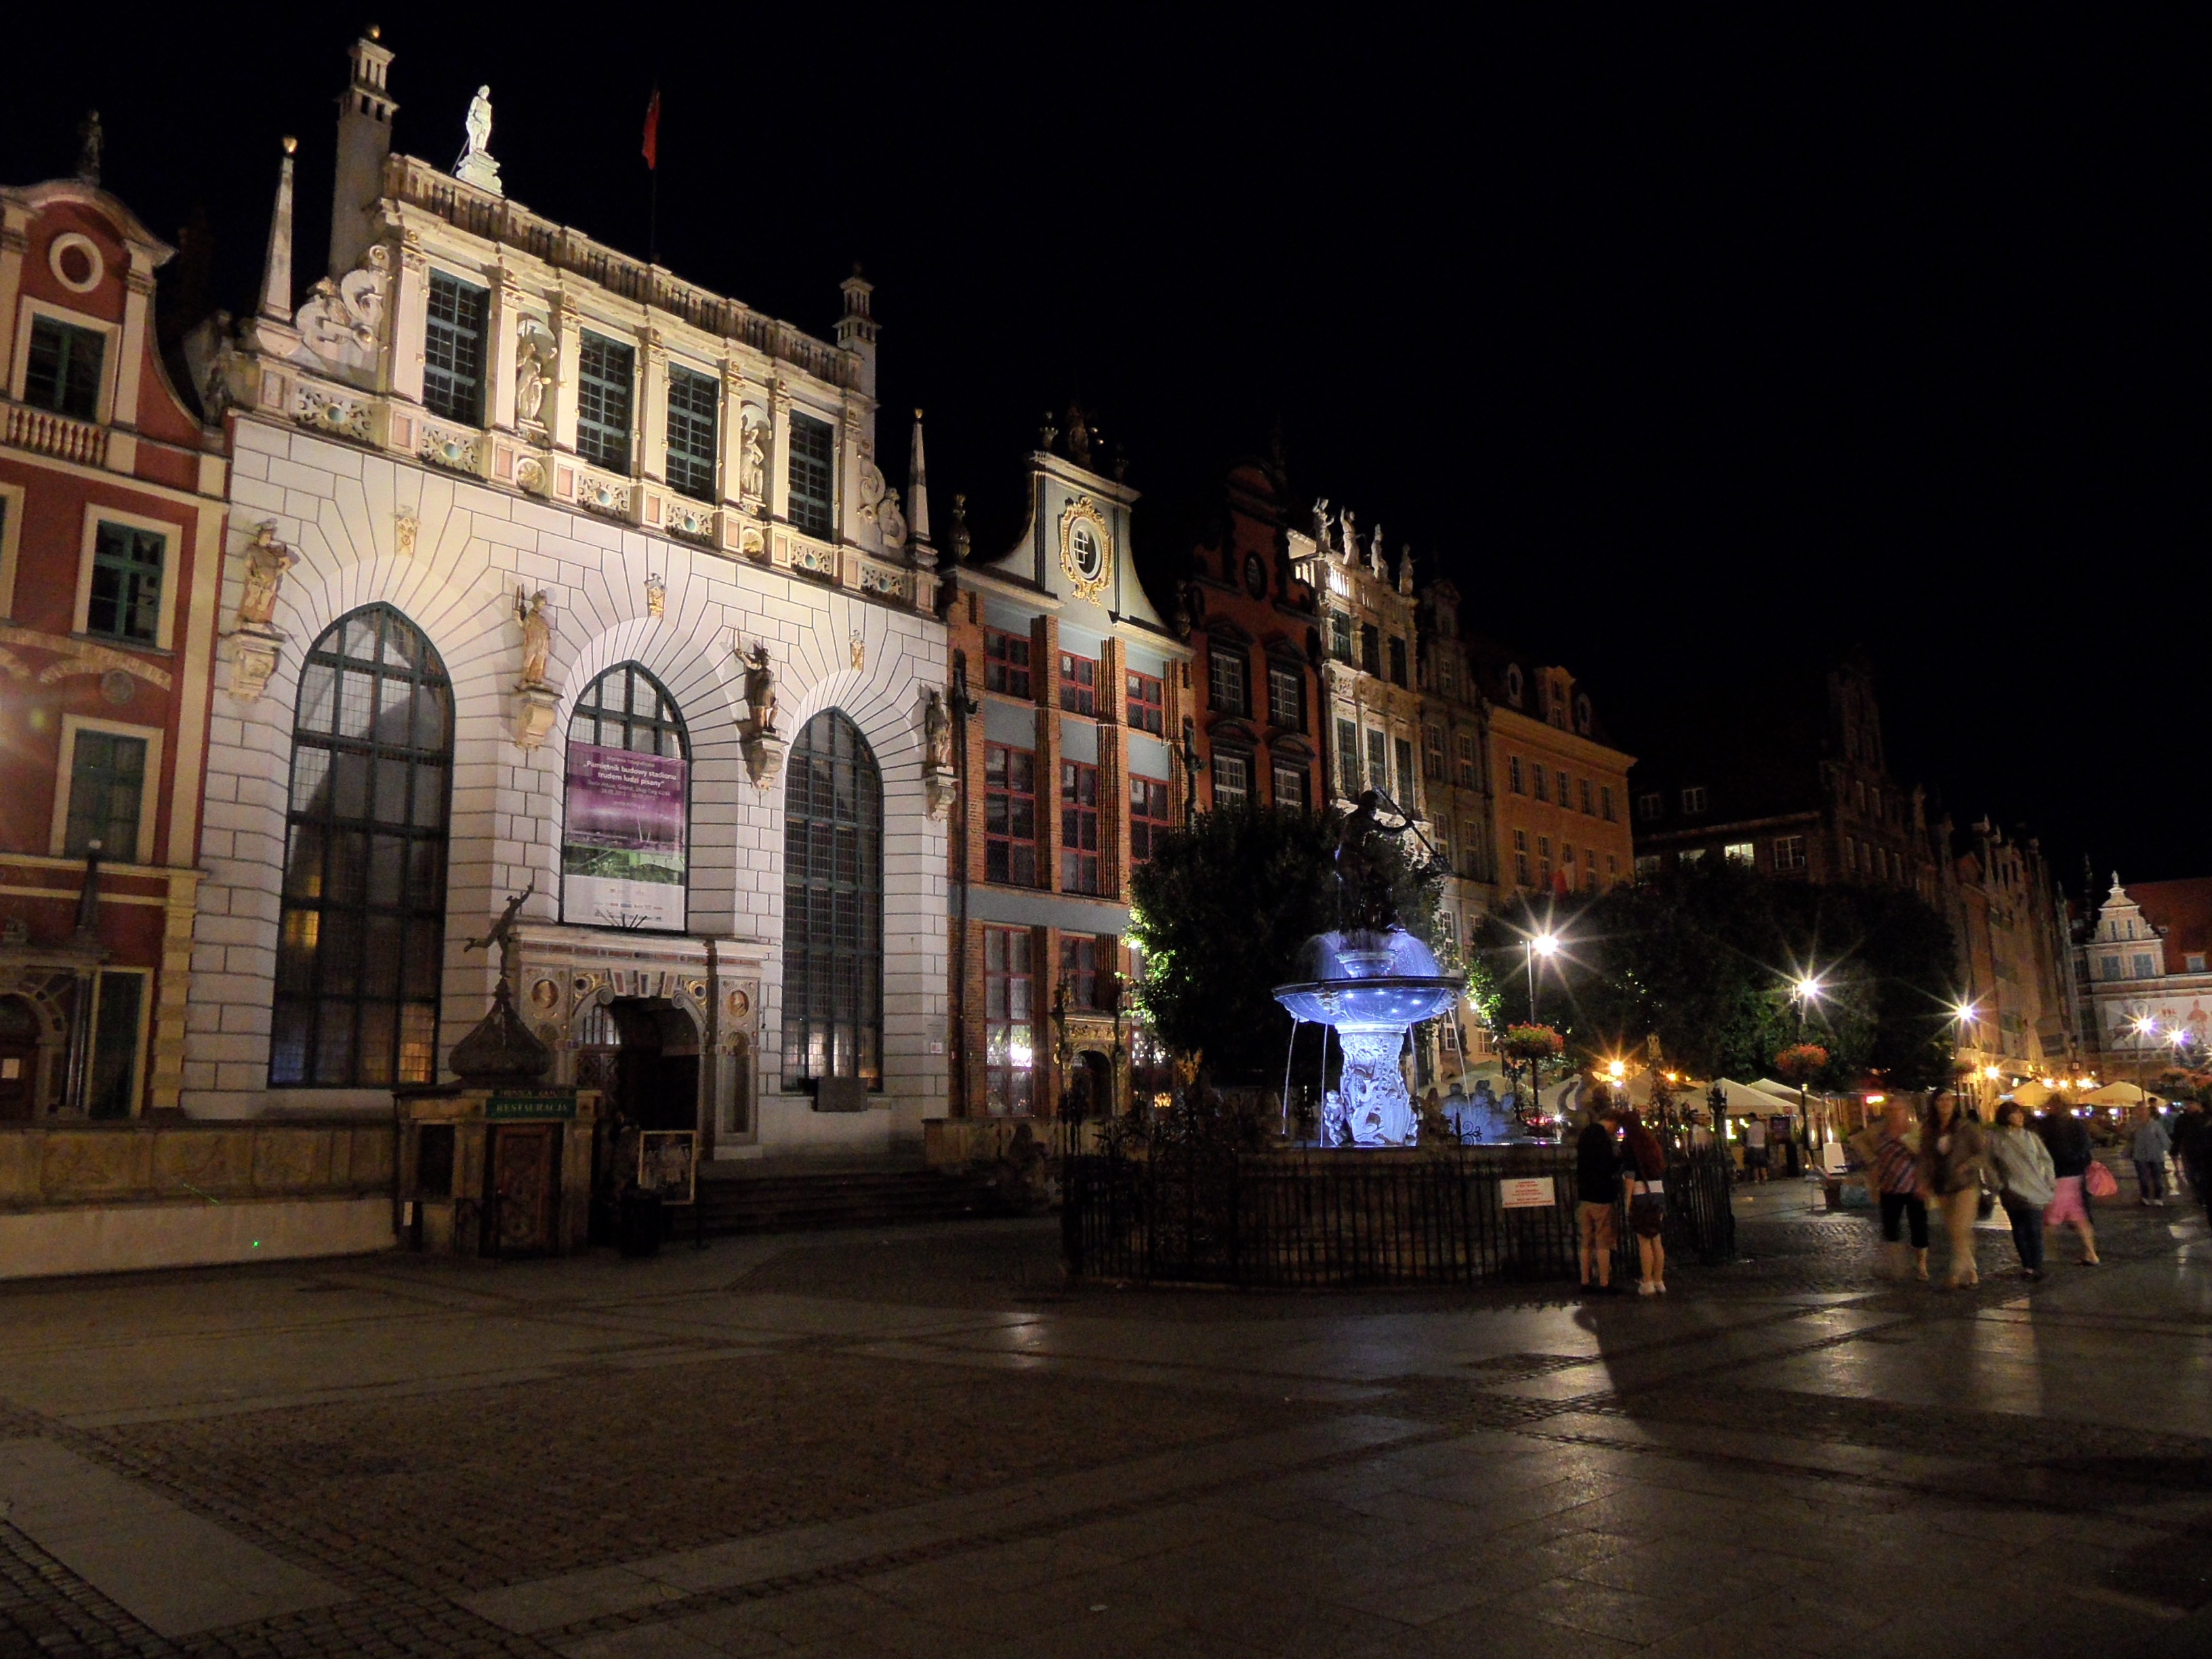
architecture, road, street, night, town, city, cityscape, downtown, evening, landmark, marketplace, waterway, town square, nightshot, metropolis, gdansk, urban area, human settlement